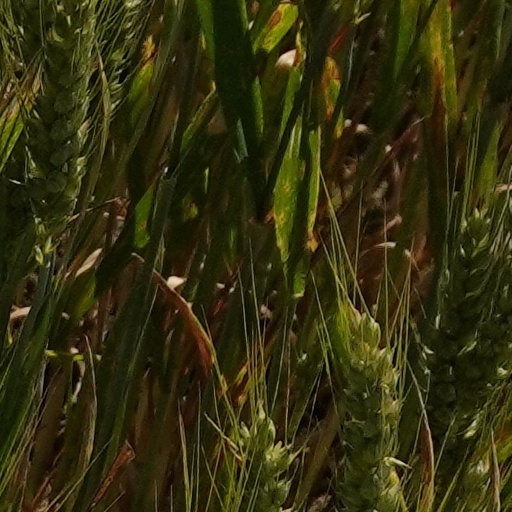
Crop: wheat